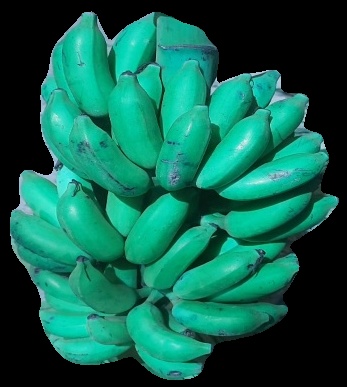
Variety: elakki-bale
Grade: grade3